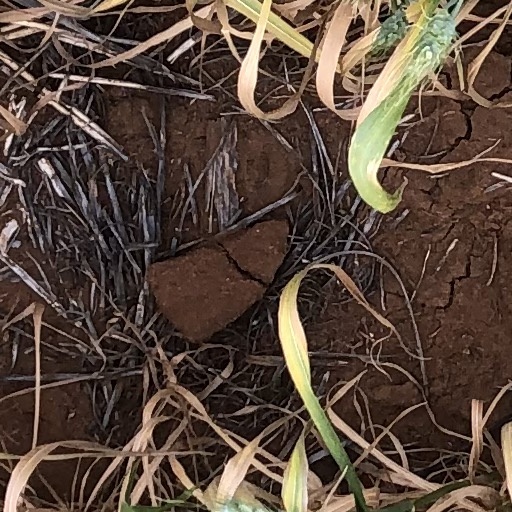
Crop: wheat